Describe the emotion expressed in this image:  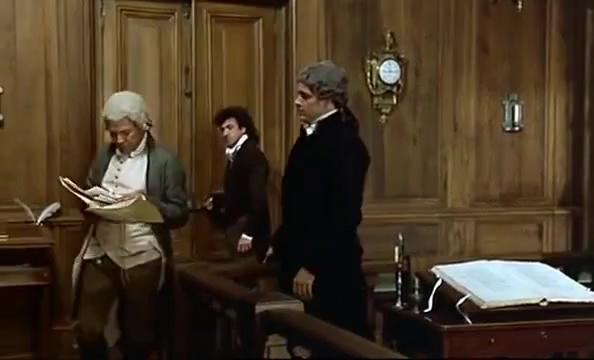
This person displays Pain, valence and arousal with high intensity.